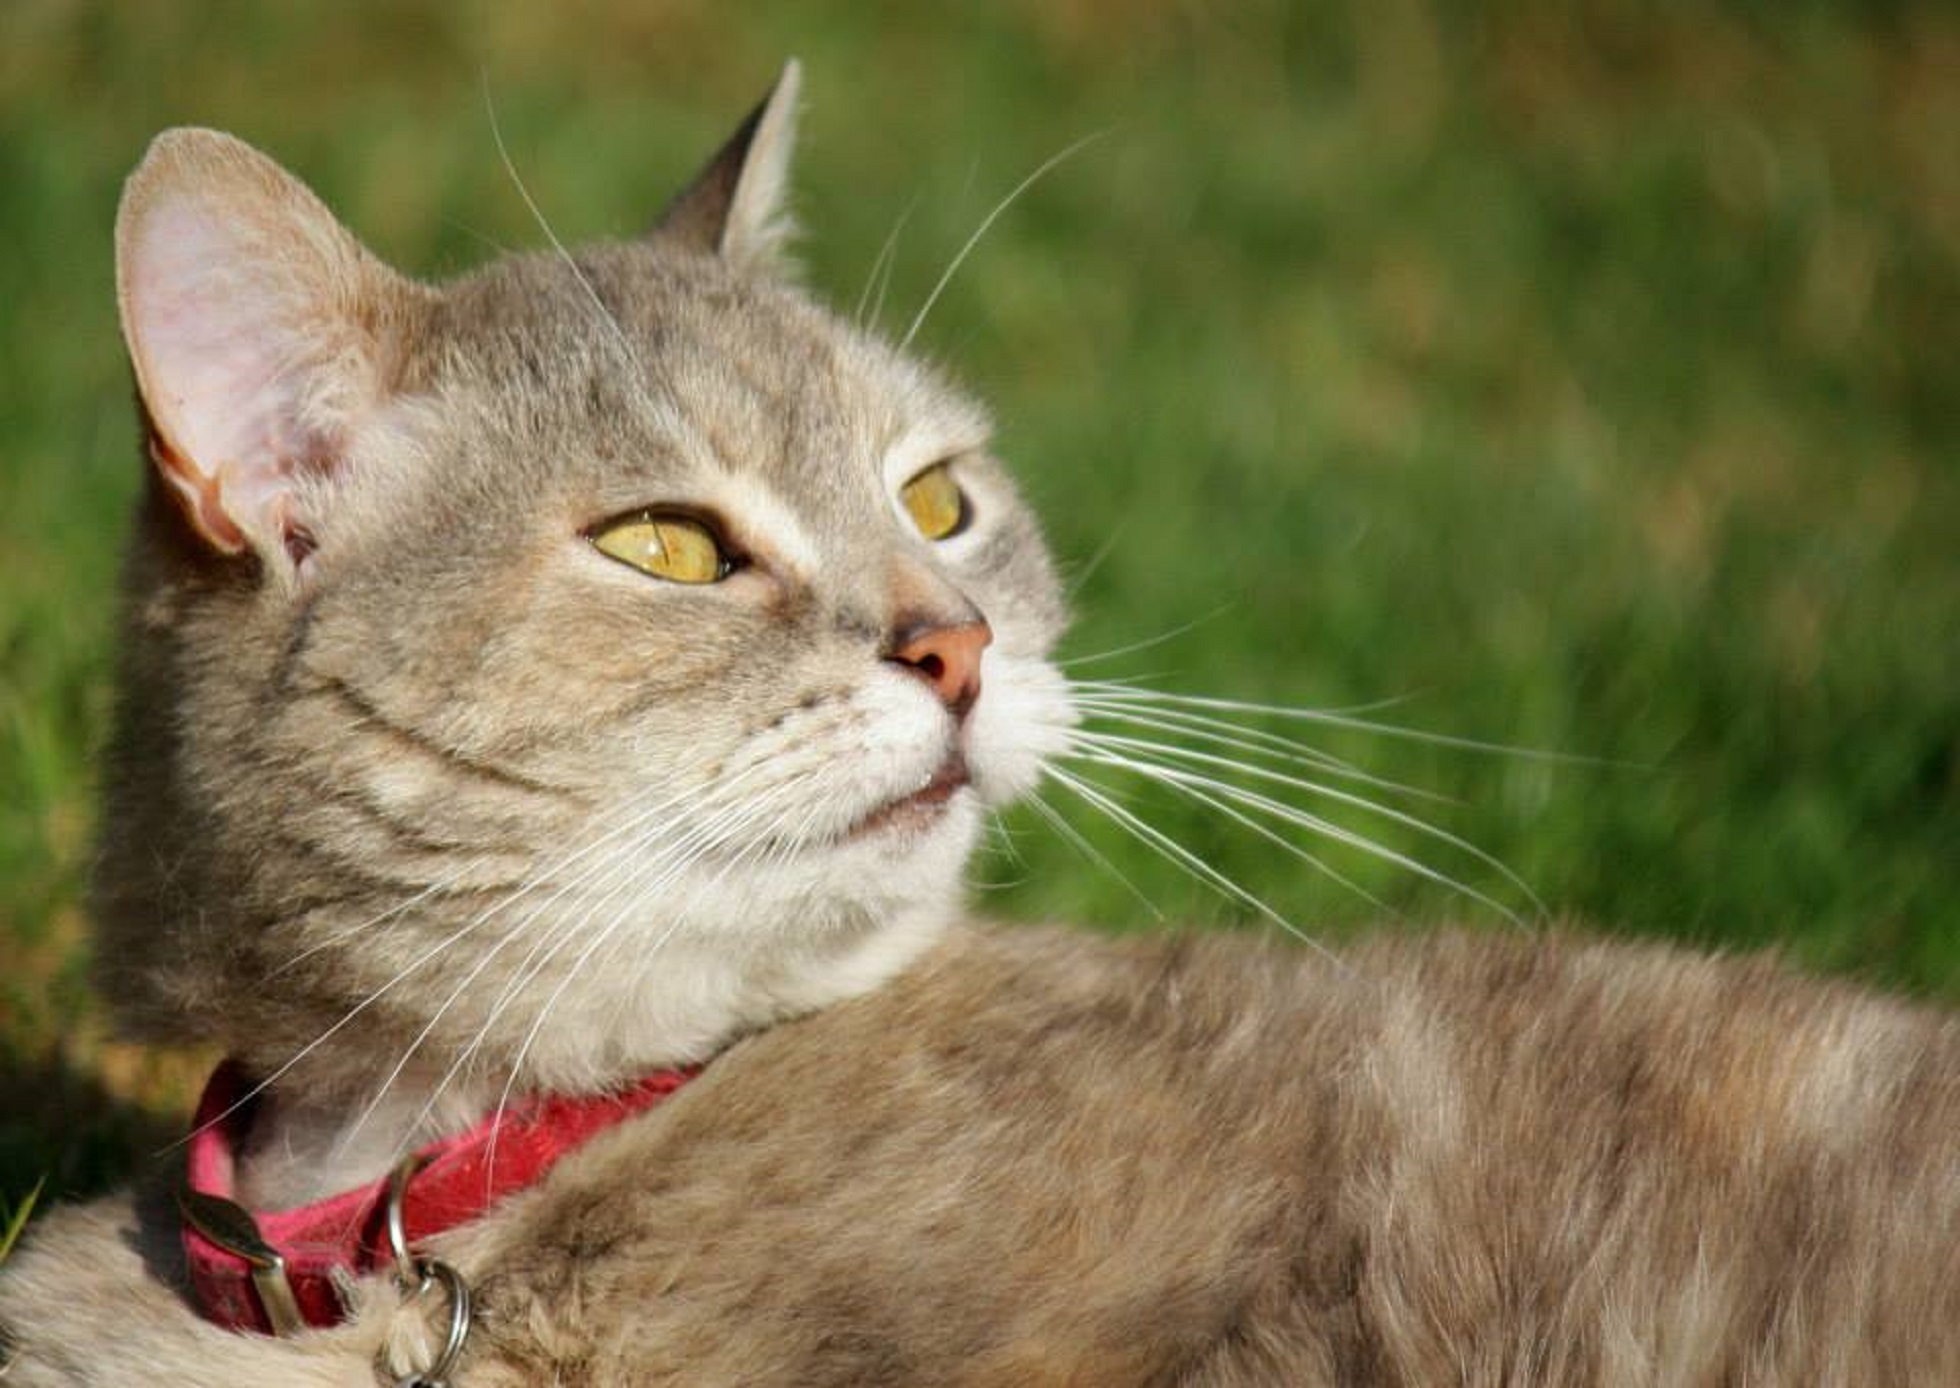
pet, cat, feline, mammal, fauna, whiskers, vertebrate, domestic, adorable, tabby cat, european shorthair, wild cat, small to medium sized cats, cat like mammal, domestic short haired cat, pixie bob, rusty spotted cat